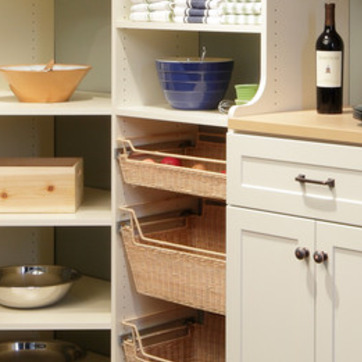
Material: other